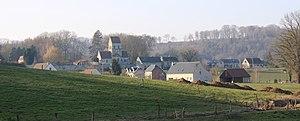
Panorama du village depuis la route de Crécy-au-Mont
Pont-Saint-Mard est une commune française située dans le département de l'Aisne, en région Hauts-de-France.